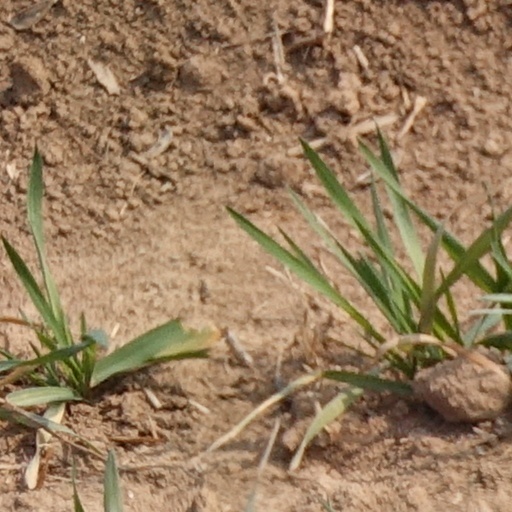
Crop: wheat